Guldbergaunet Stadion

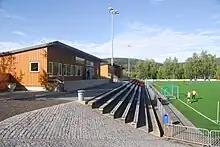
The stands

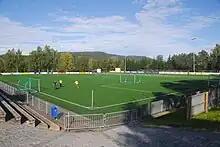
The playing field

Gulbergaunet stadion is an association football venue in Steinkjer Municipality in Norway.